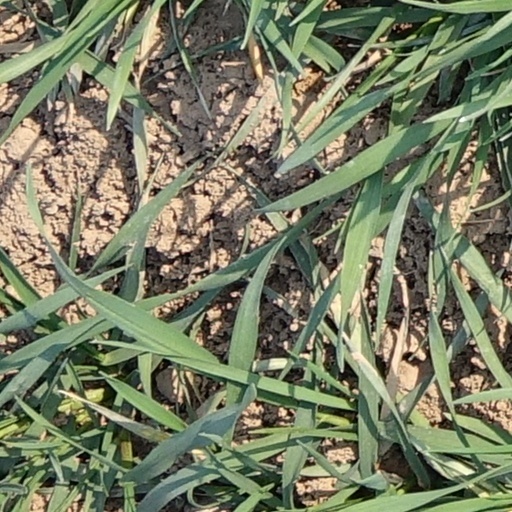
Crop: wheat